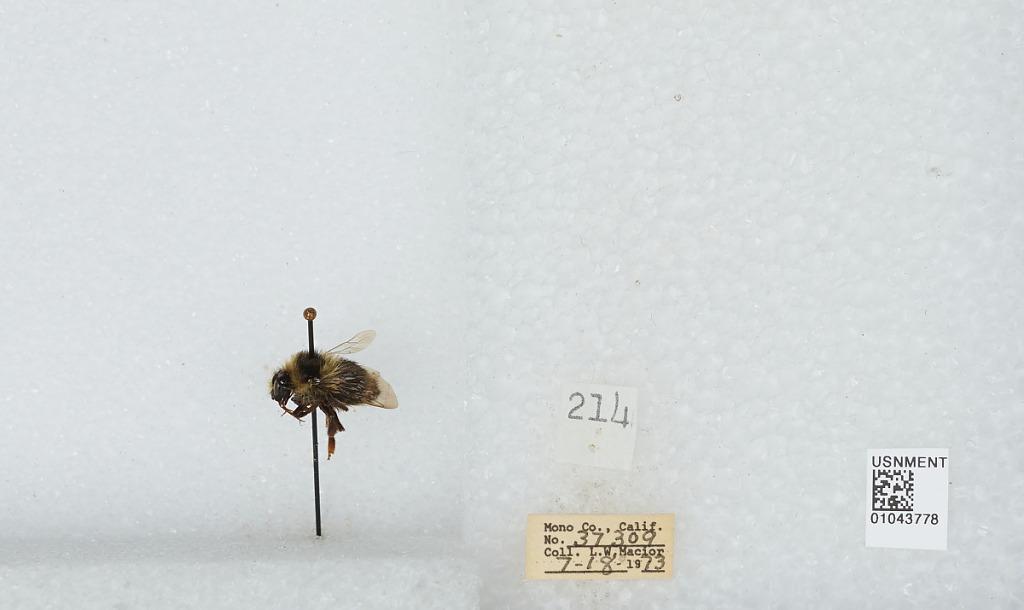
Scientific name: Bombus bifarius nearcticus
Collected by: L. Macior
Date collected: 1973-7-18
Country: United States
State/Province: California
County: Mono
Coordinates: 37.92, -118.87